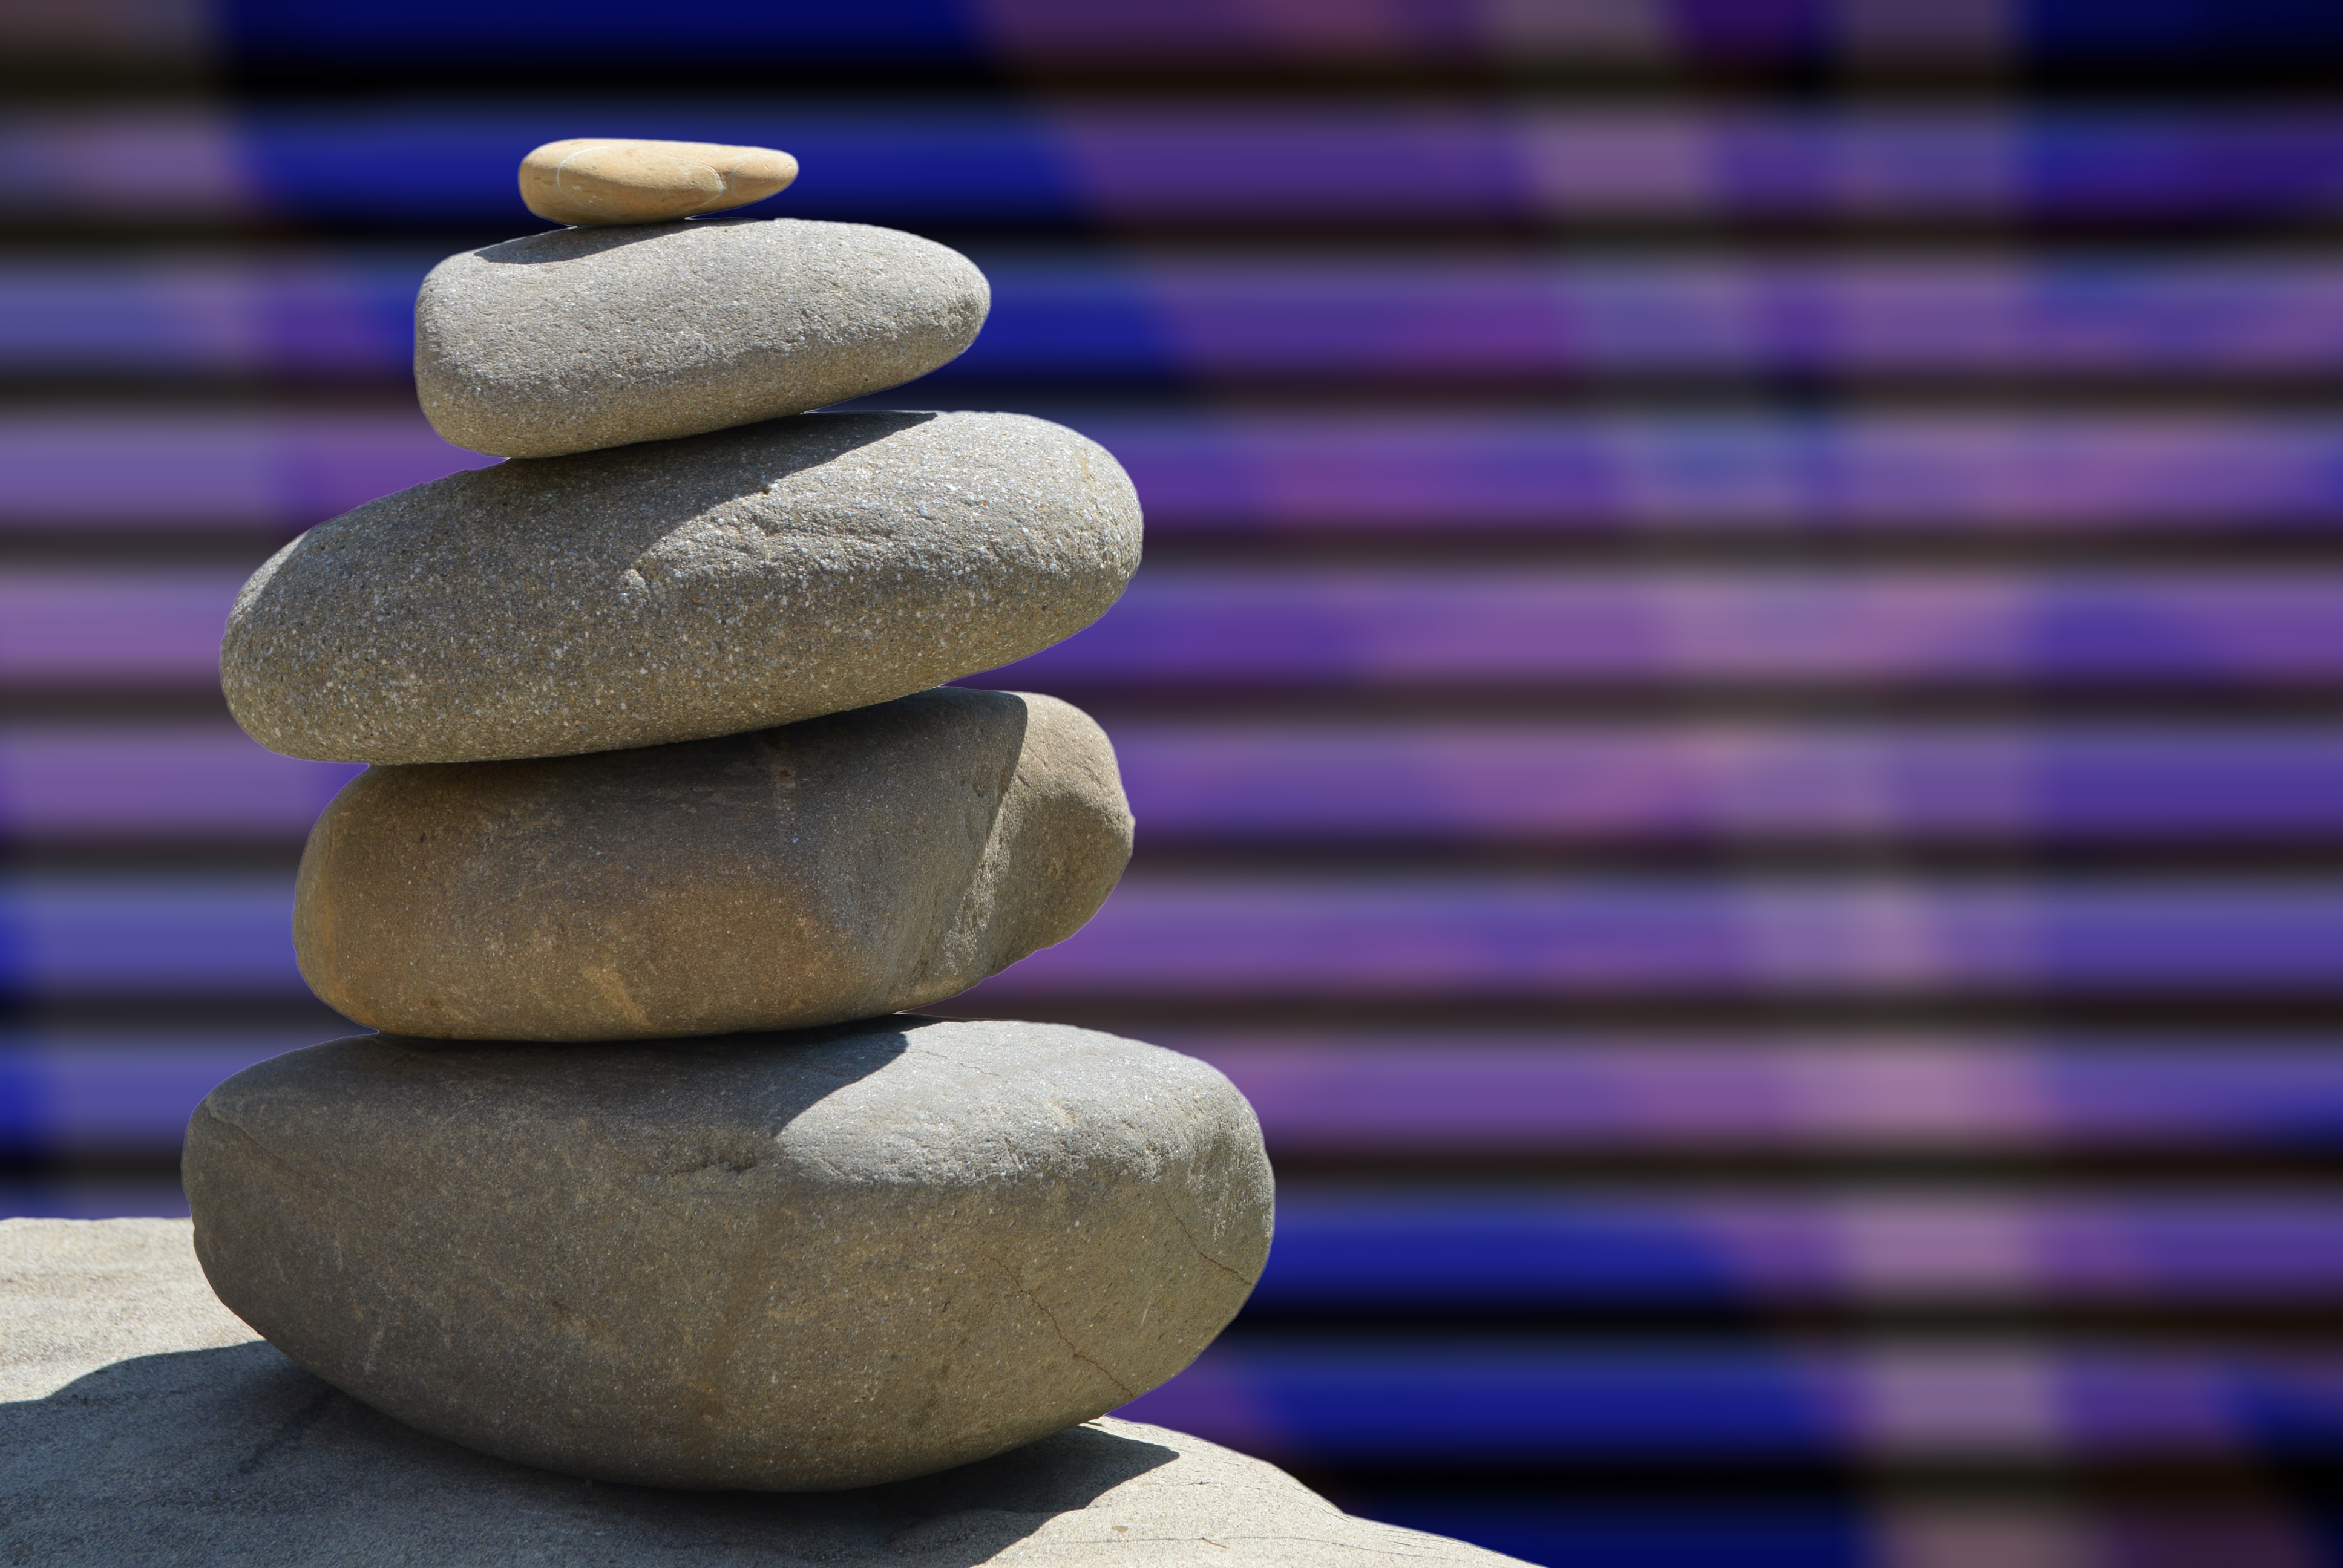
rock, pebble, blue, rest, material, zen, stones, background, meditation, buddha, serenity, graphic, patience, silent, zen stones, decorative stones